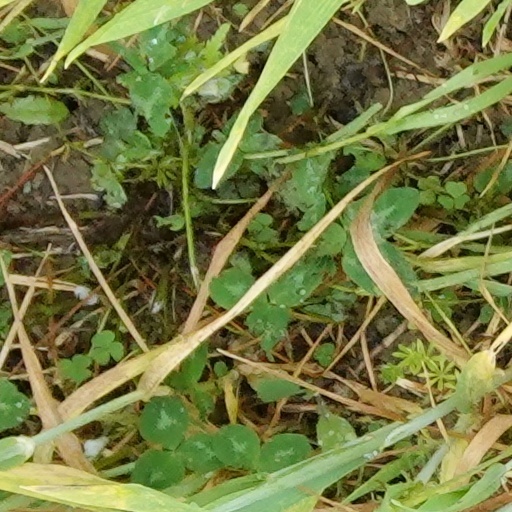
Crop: wheat